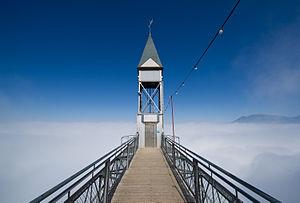
Ascenseur du Hammetschwand, permettant d'accéder au sommet du Bürgenstock, montagne près de Lucerne, située pour sa plus grande partie dans le canton de Nidwald. En arrière-plan, le mont Rigi émergeant des nuages.
L'ascenseur du Hammetschwand, en allemand Hammetschwand-Lift, est un ascenseur situé entre les cantons de Lucerne et de Nidwald, sur le flanc Nord du Bürgenstock, un sommet des Alpes uranaises dominant le lac des Quatre-Cantons. Il tire son nom du Hammetschwand, le point de vue du Bürgenstock qu'il permet d'atteindre.